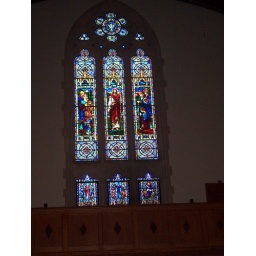
stained glass window in the Chapel at Boston University summer 2005